Watchet

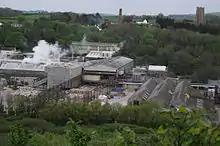
Wansbrough Paper Mill

Watchet is a harbour town, civil parish and electoral ward in the county of Somerset, England, with a population in 2011 of 3,785. It is situated west of Bridgwater, north-west of Taunton, and east of Minehead. The town lies at the mouth of the Washford River on Bridgwater Bay, part of the Bristol Channel, and on the edge of Exmoor National Park.